Bromley Palace

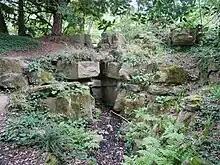
The pulhamite waterfall in the grounds of the palace, now Grade II listed

In 1648, during the English Civil War – and due to an Act of Parliament which ordered the disposal of certain church property – the manor of Bromley was sold to Augustine Skinner. The manor house was again returned to the Diocese of Rochester (and its rightful incumbent, Bishop John Warner) in 1660, on the restoration of Charles II.